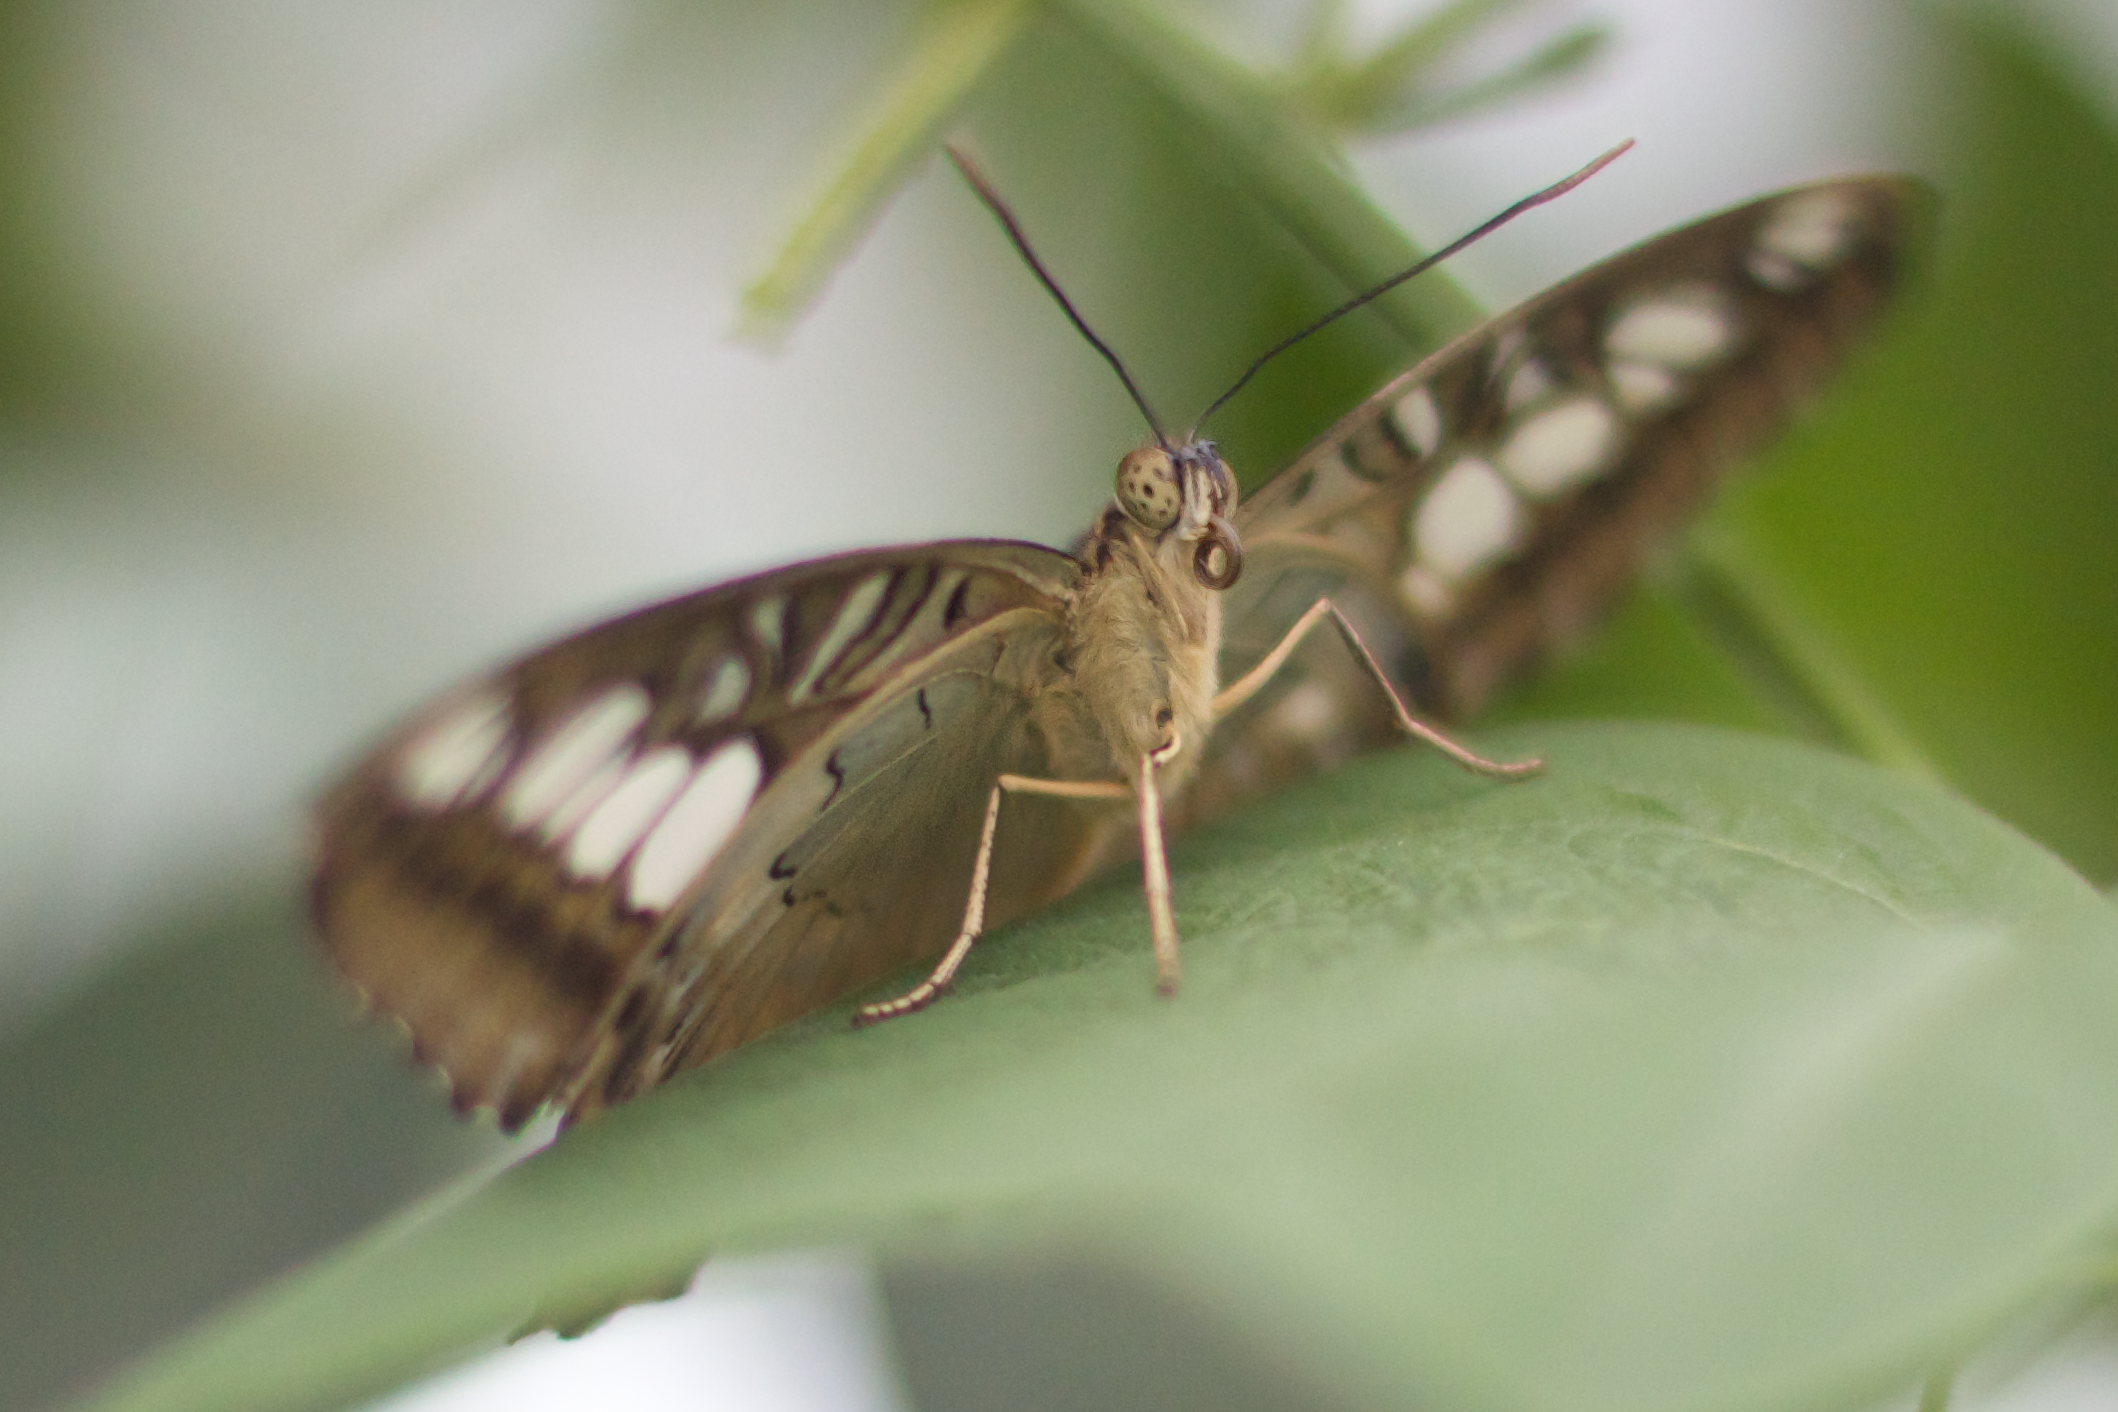
wing, photography, fly, green, insect, butterfly, fauna, invertebrate, close up, dailyshoot, macro photography, arthropod, moths and butterflies, lycaenid, net winged insects, brush footed butterfly